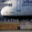
Label: airplane